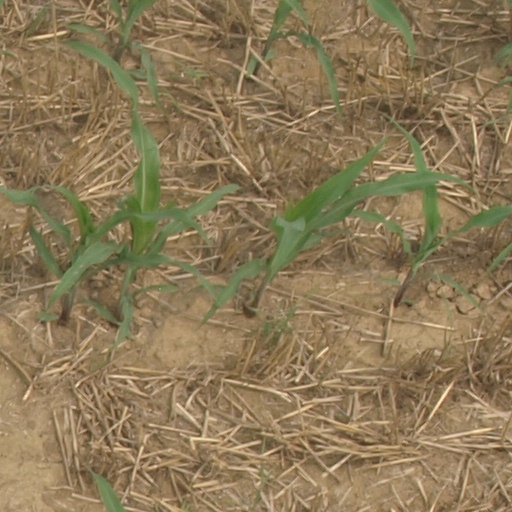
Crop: maize; corn